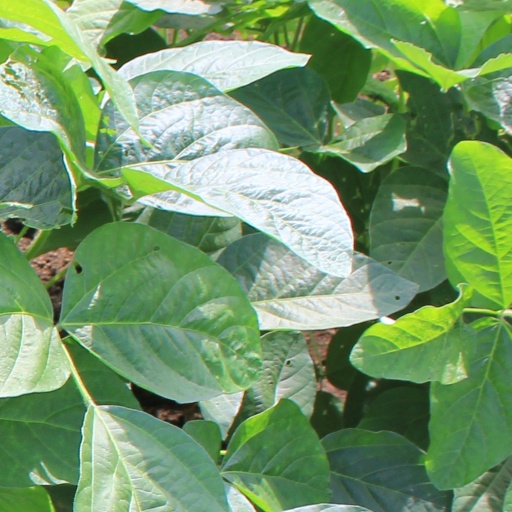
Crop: soybean